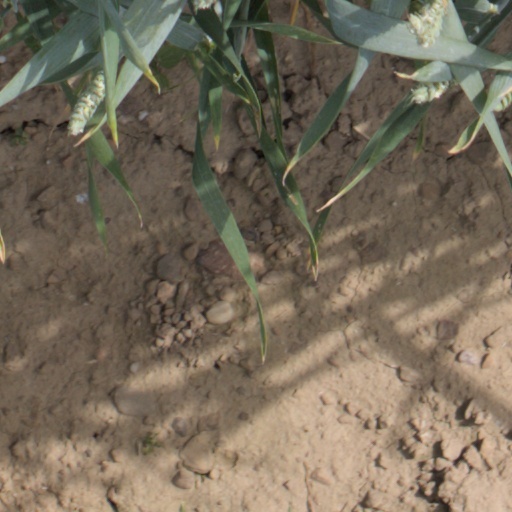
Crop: wheat